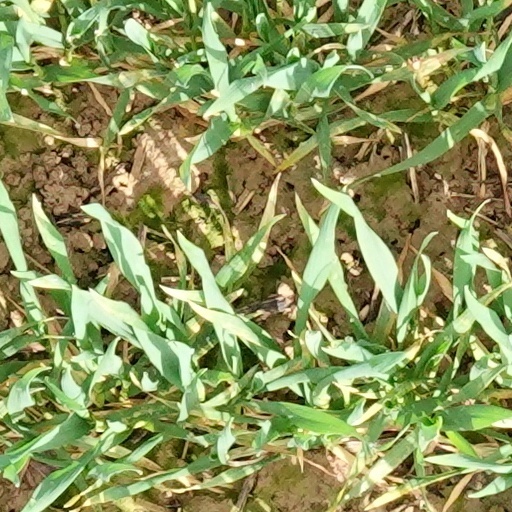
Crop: wheat